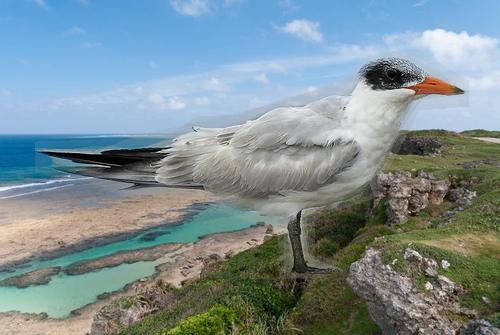
Bird species: Caspian_Tern
Bird type: waterbird
Background: water